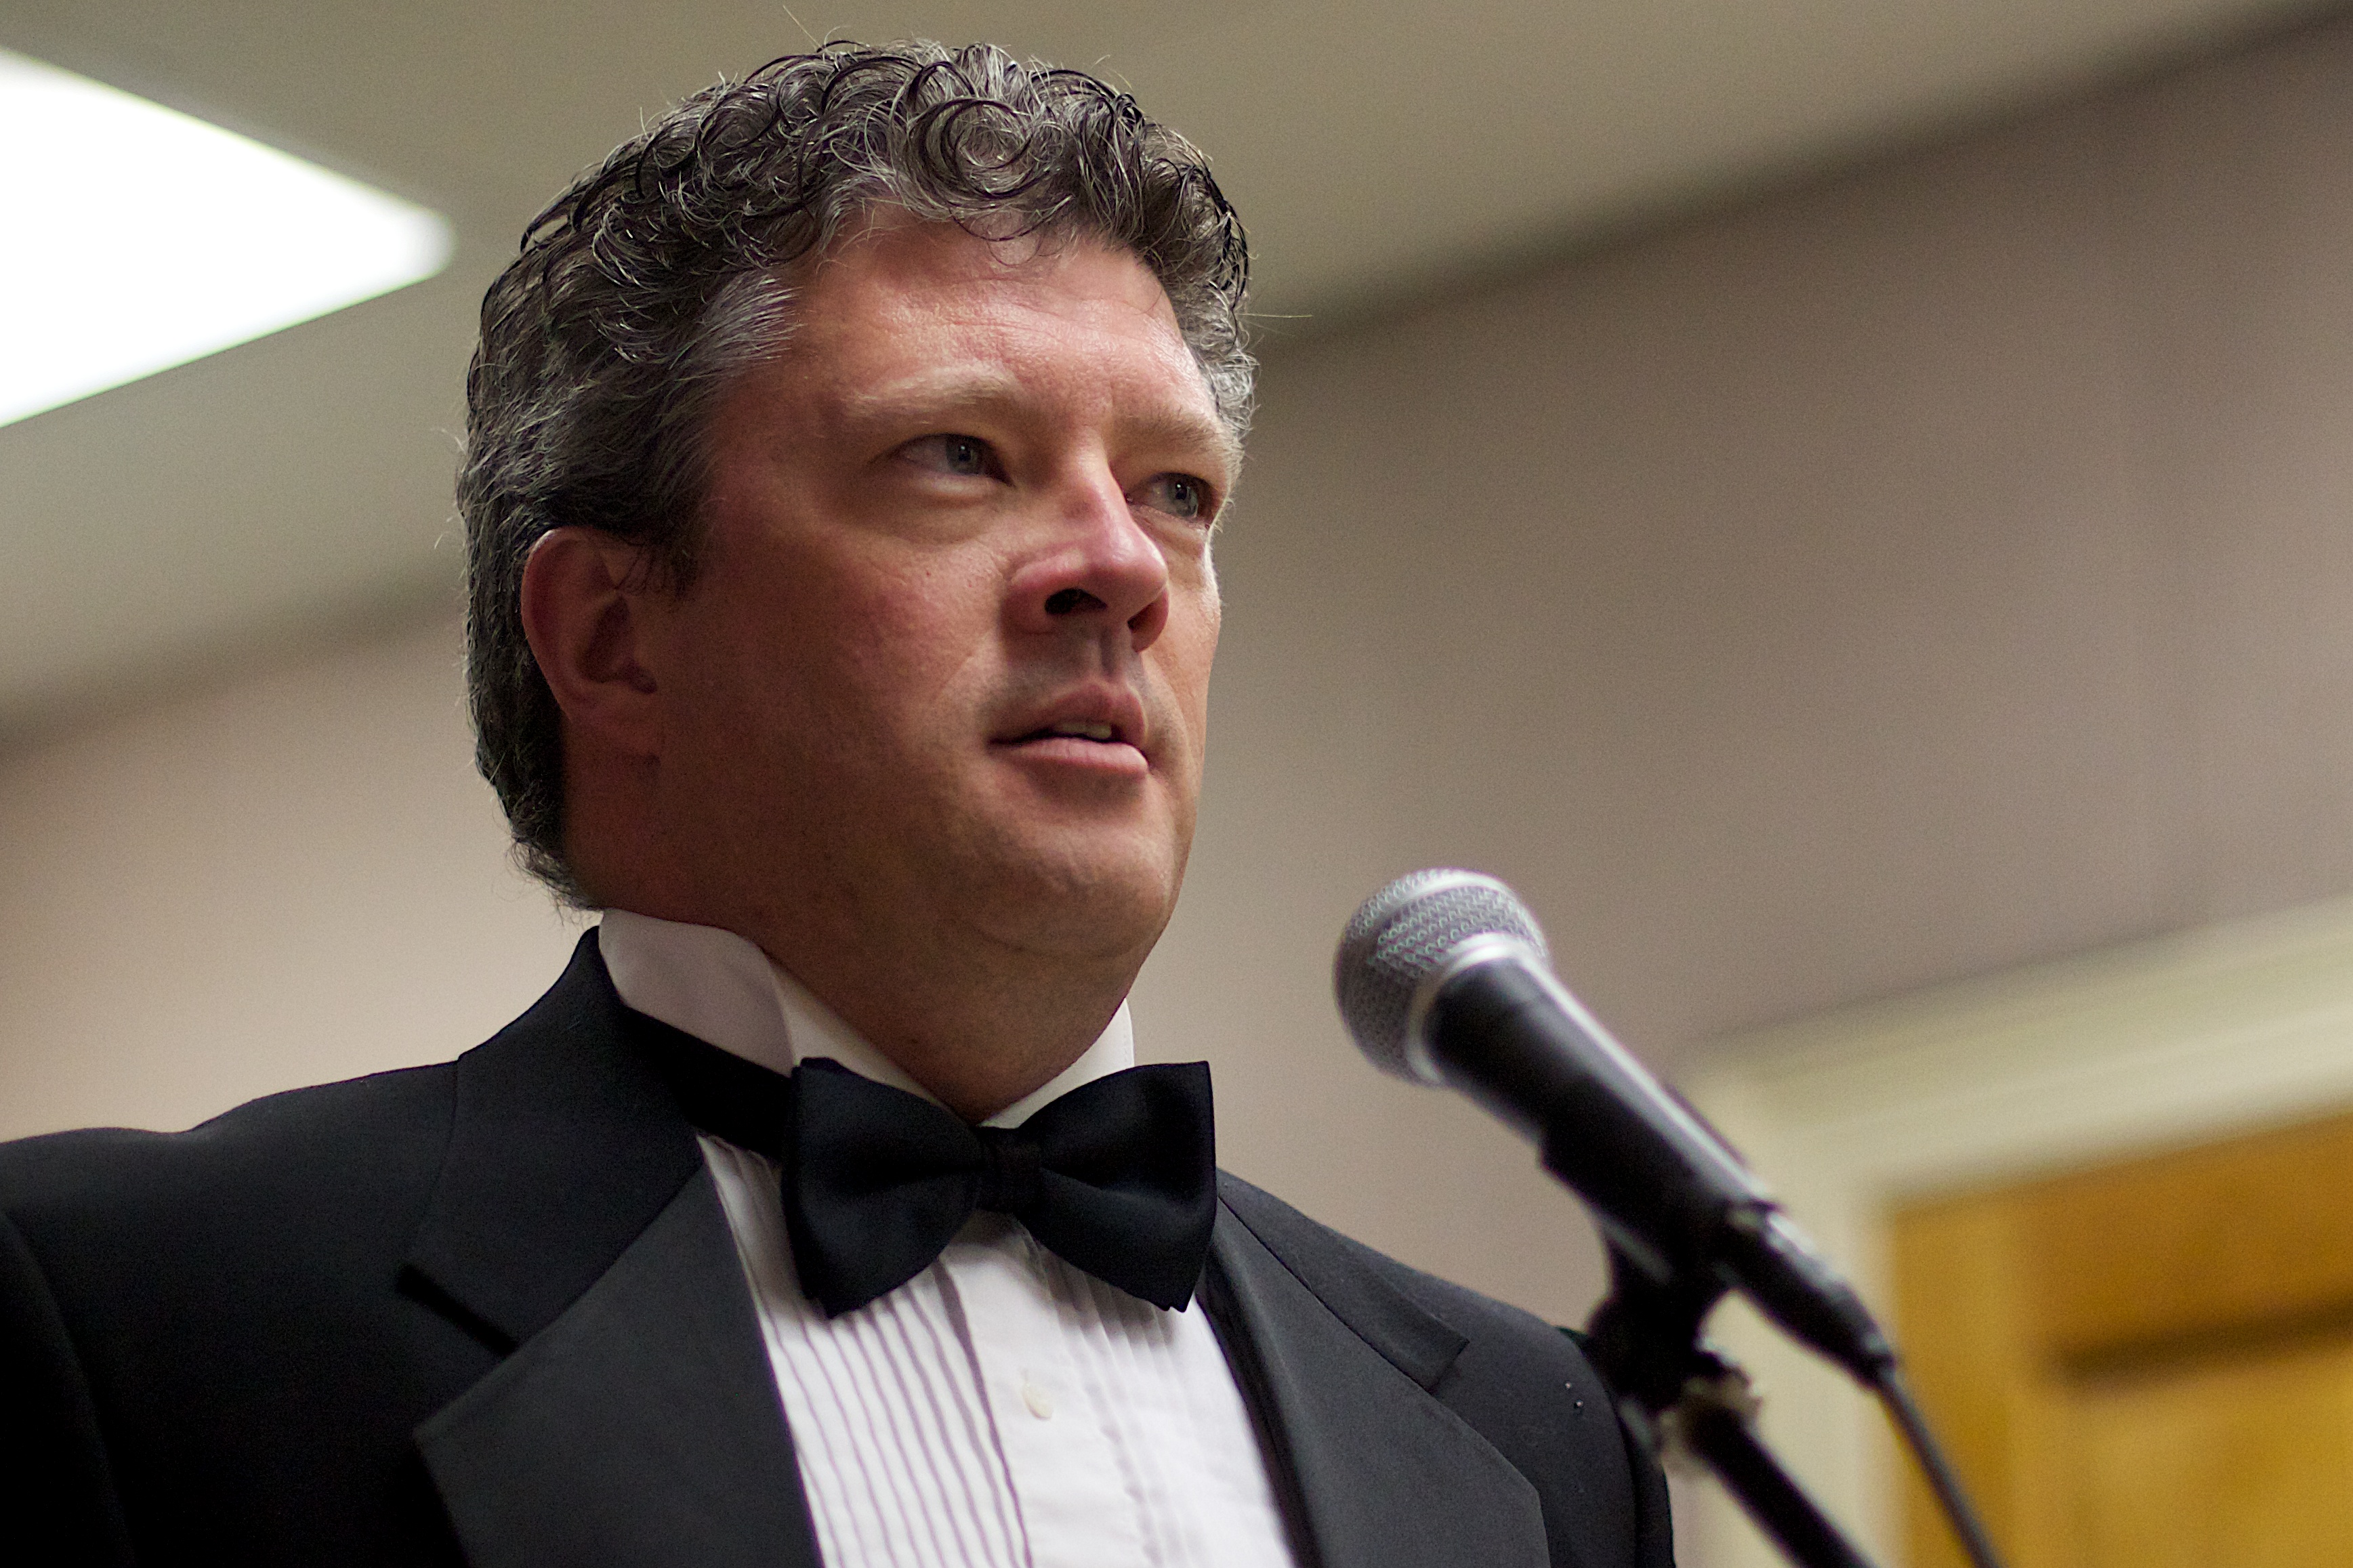
person, speech, odyssey, plpconnectu, official